Hiking

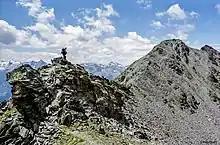
Hiking on an arête, Ötztal Alps, Austria; an example of a hiking route that involves sure-footedness, and a head for heights

In the Middle East, the Jordan Trail is a 650 km (400 miles) long hiking trail in Jordan established in 2015 by the Jordan Trail Association. And Israel has been described as "a trekker's paradise" with over 9,656 km (6,000 miles) of trails.